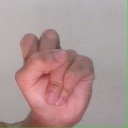
अक्षर: स